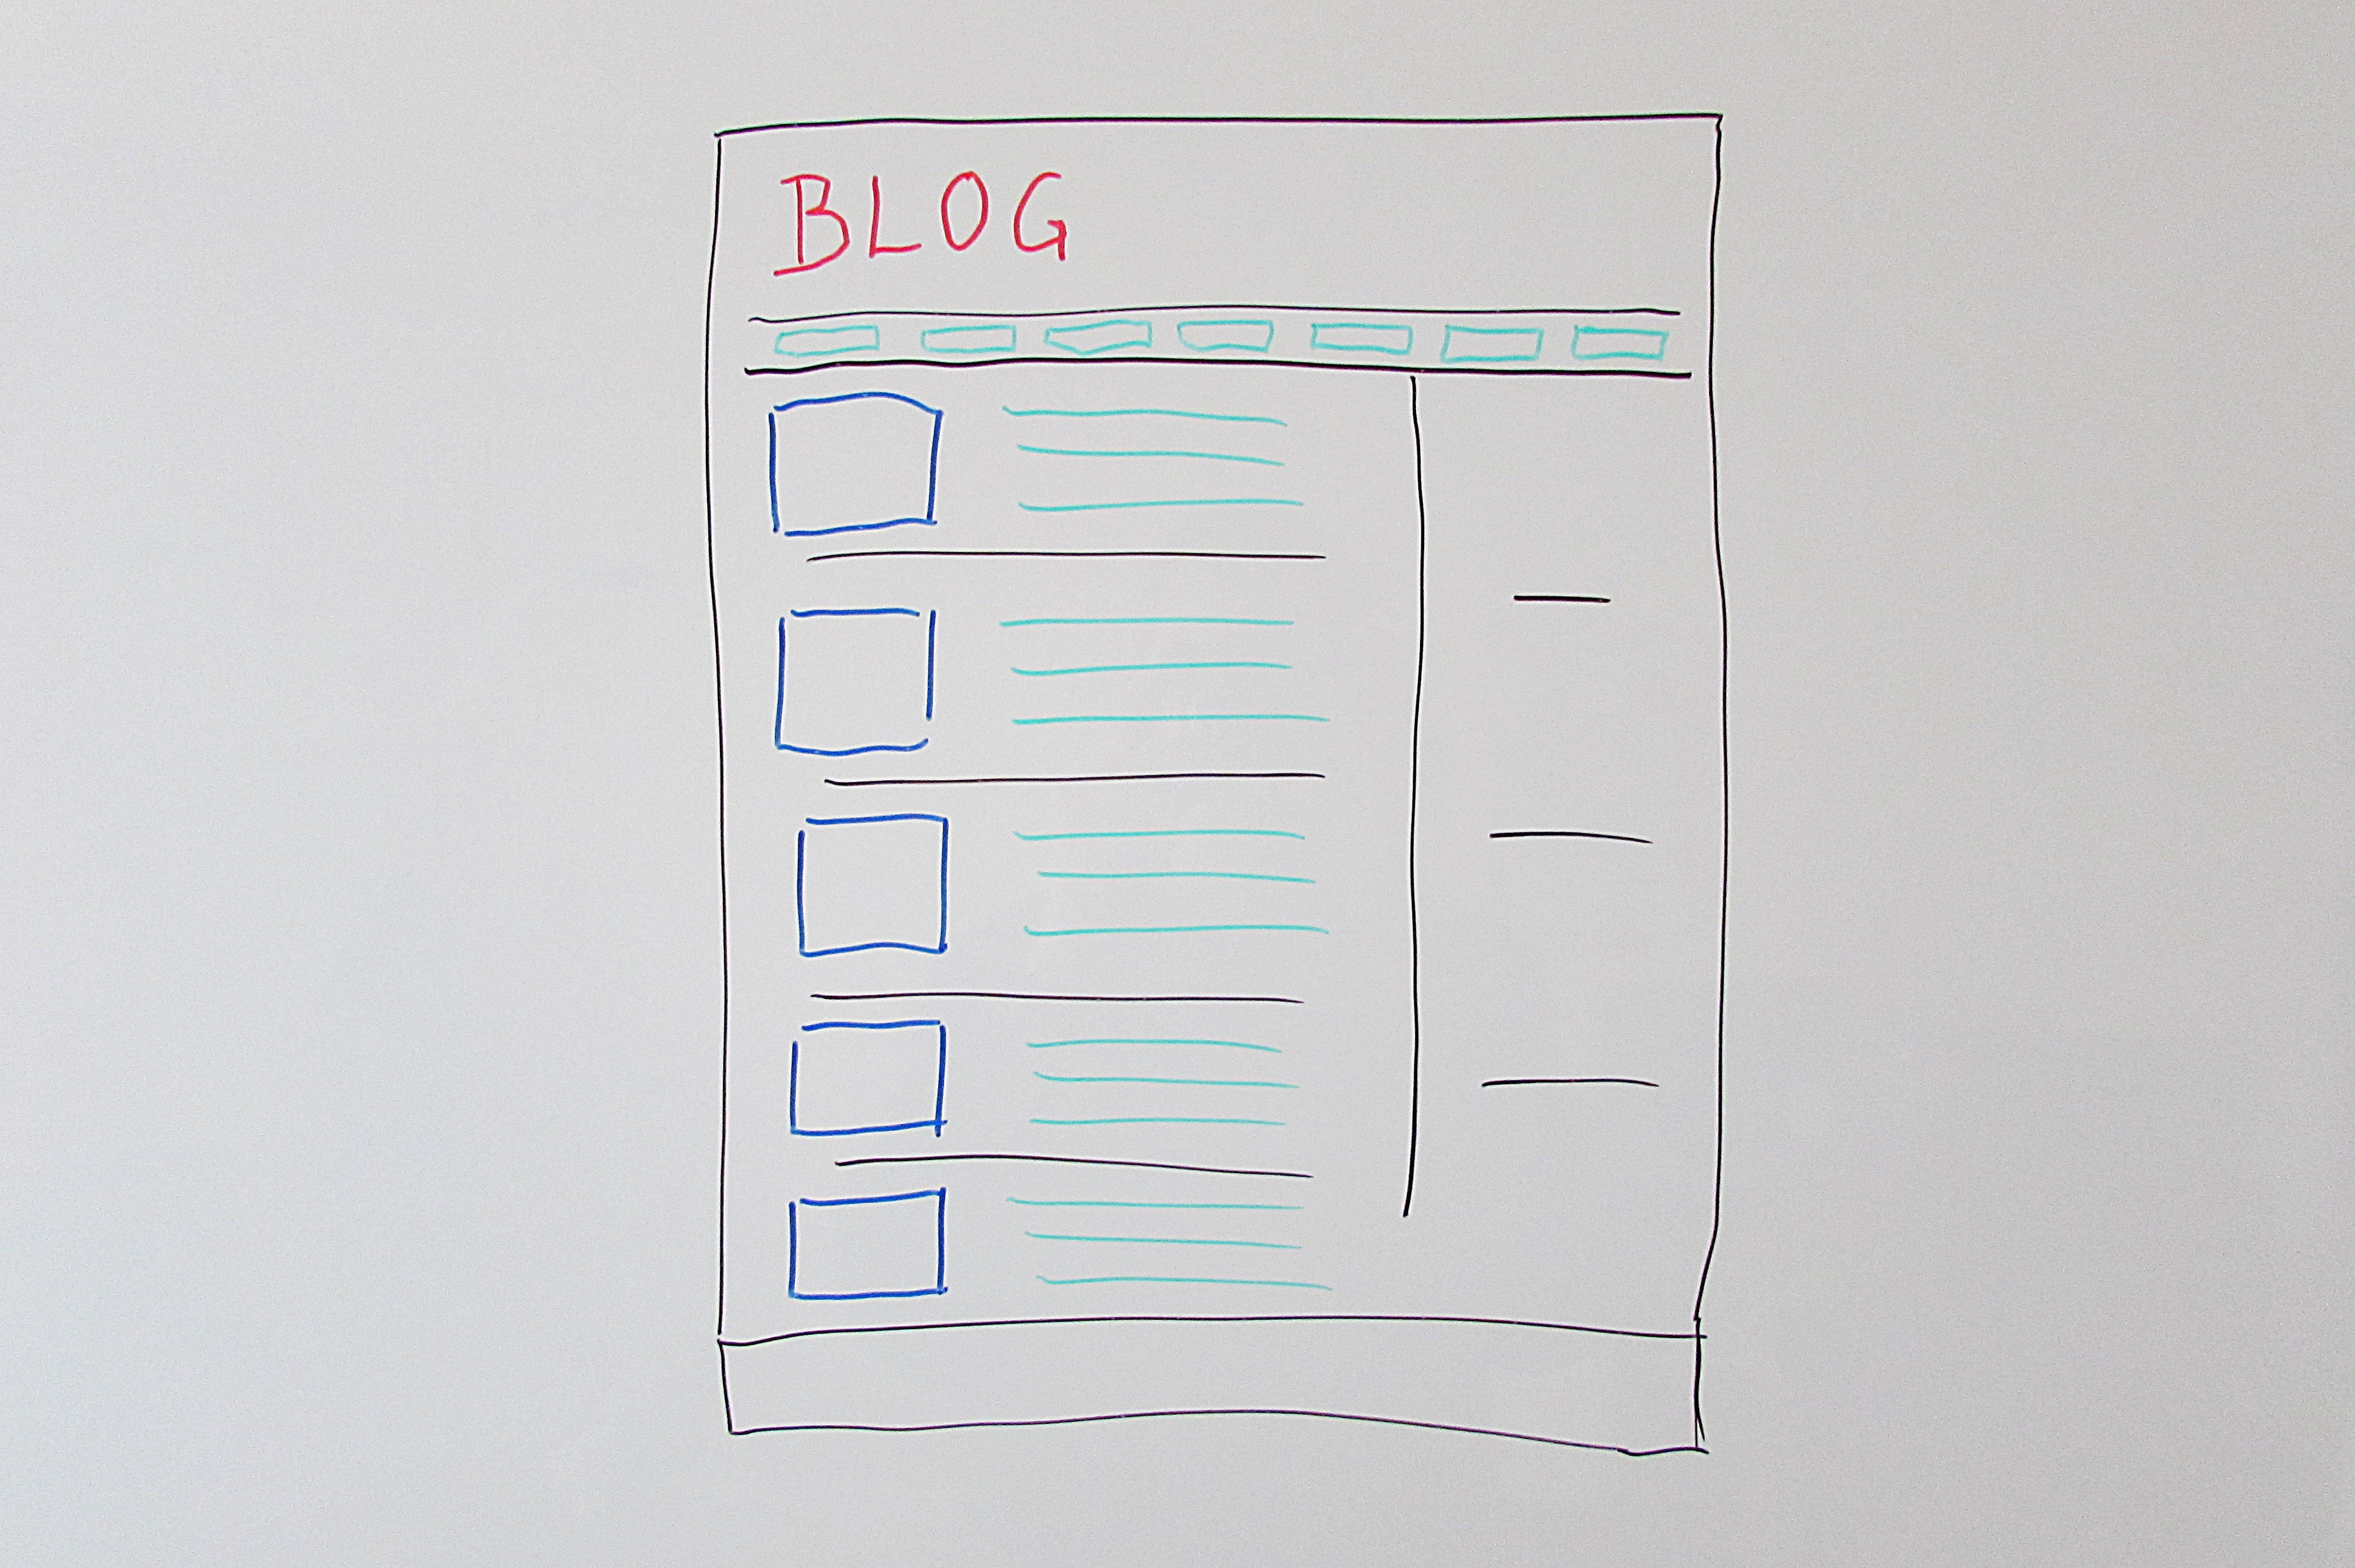
line, blogging, brand, product, font, sketch, drawing, design, diagram, document, blog, web design, web page